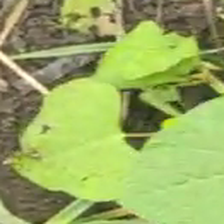
Weed species: Obscure_morning _glory(Ipomoea obscura)